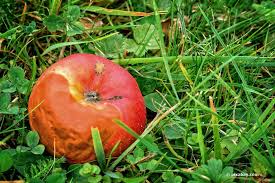
Waste category: biological